Phoracantha semipunctata

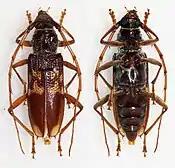
Top view and bottom view of an adult Phoracantha semipunctata

"Phoracantha semipunctata" ranges from 15-23mm in length; however, females are recorded to be slightly larger than their male counterparts. Their bodies are of a darker reddish colour, and typically consists of a protruding spine at the end. Adults are primarily found during the spring and summer seasons, coming out during the evening hours, commonly feeding on pollen & nectar within host trees.